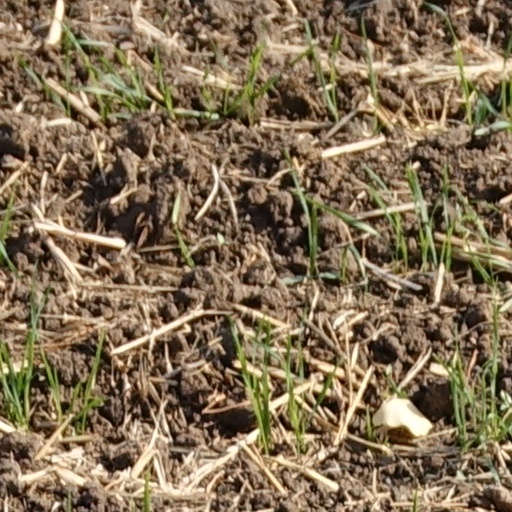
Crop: wheat